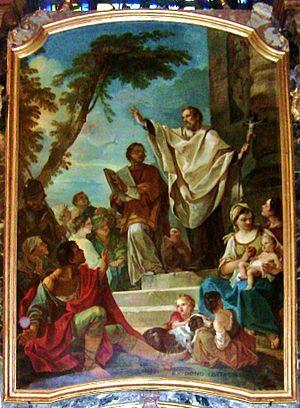
Tableau de la La Prédication de St Ferréol et de St Ferjeux.
La cathédrale Saint-Jean est une église, basilique et cathédrale carolingienne franc-comtoise à Besançon, construite dès le IIIᵉ siècle puis reconstruite plusieurs fois, notamment au IXᵉ siècle et au XIᵉ siècle ; elle comprend des parties romanes, gothiques et baroques. L'édifice est l'un des rares en France à comprendre deux chœurs opposés ; il recèle une trentaine de tableaux classés aux monuments historiques, une horloge astronomique considérée comme un chef-d'œuvre du genre, ainsi que « la Rose de Saint-Jean », un autel circulaire datant du XIᵉ siècle et entièrement réalisé dans du marbre blanc.
La cathédrale Saint-Jean de Besançon recèle au total 35 toiles classées monuments historiques au sein même de l'édifice, dont des chefs-d'œuvre des artistes Fra Bartolomeo, Jean-François de Troy, Charles-Joseph Natoire ou encore Charles André van Loo. La majorité des œuvres fut exécutée au cours du XVIIᵉ siècle, bien que certaines aient été réalisées aux XVIIIᵉ et XIXᵉ siècles. Les plus grandes toiles sont accrochées dans l'abside du Saint-Suaire ainsi que dans la chapelle dite du Sacré-Cœur, mais d'autres œuvres sont également entreposées dans des salles non-ouvertes à la visite, rendant impossible leur contemplation. Actuellement, la cathédrale Saint-Jean est, à Besançon, l'édifice qui conserve le plus grand nombre de toiles après le musée des beaux-arts et d'archéologie et loin devant l'église Sainte-Madeleine ou encore l'observatoire de la ville.
Saint Ferréol et saint Ferjeux de Besançon sont les deux saints patrons de Besançon, fêtés le 16 juin. Ils sont, selon l'Histoire des Francs de l’évêque historien Grégoire de Tours du VIᵉ siècle, deux frères prêtre et diacre, considérés comme les deux fondateurs de la première Église de Besançon, et premiers évangélisateurs de la région séquane dans la gaule romaine du IIIᵉ siècle. La Basilique Saint-Ferjeux de Besançon construite au XIXᵉ siècle sur l'emplacement de leur grotte, en architecture éclectique romano-byzantine-franc-comtoise, leur est dédiée.